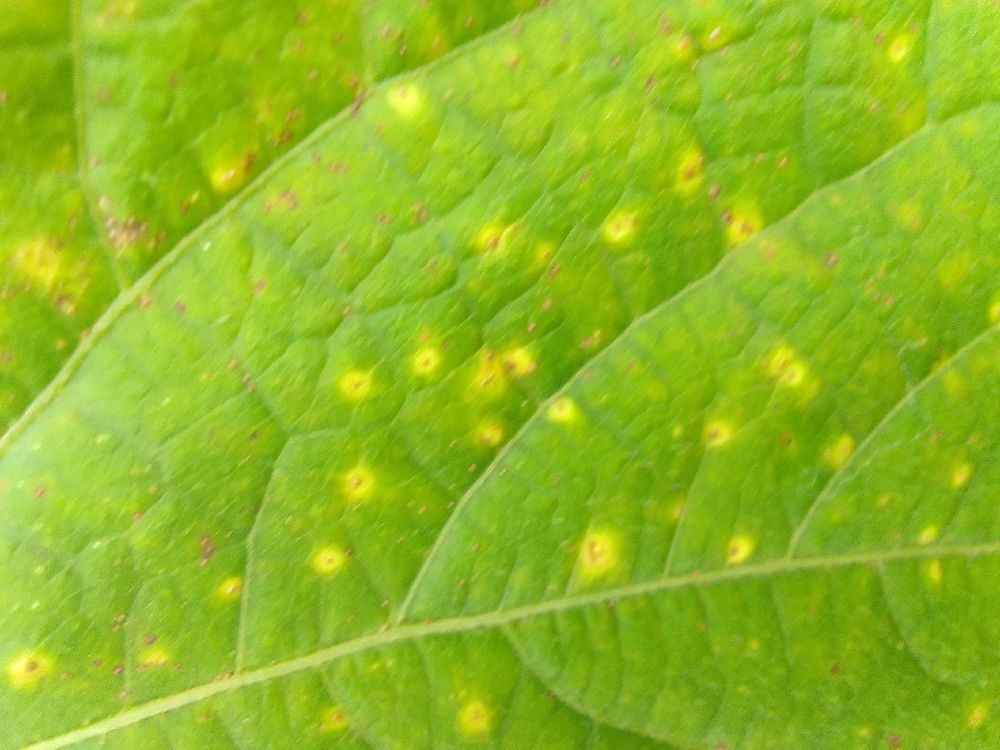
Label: rust